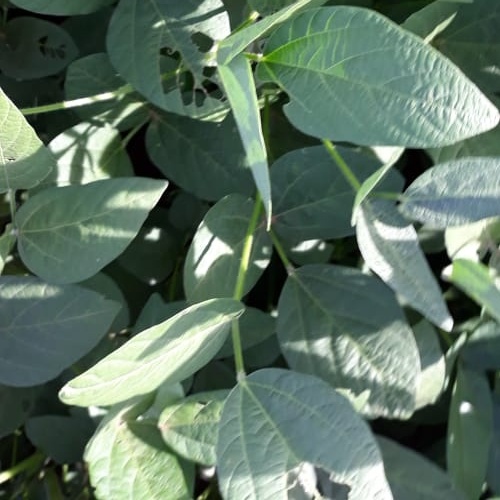
Label: Caterpillar